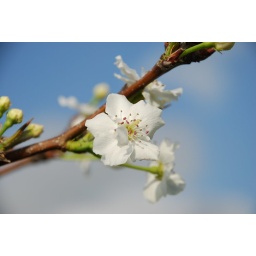
Pear blossom against a blue sky